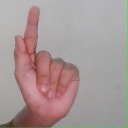
अक्षर: ळ